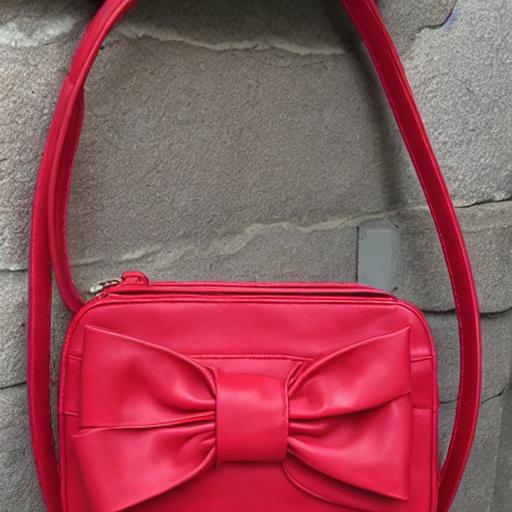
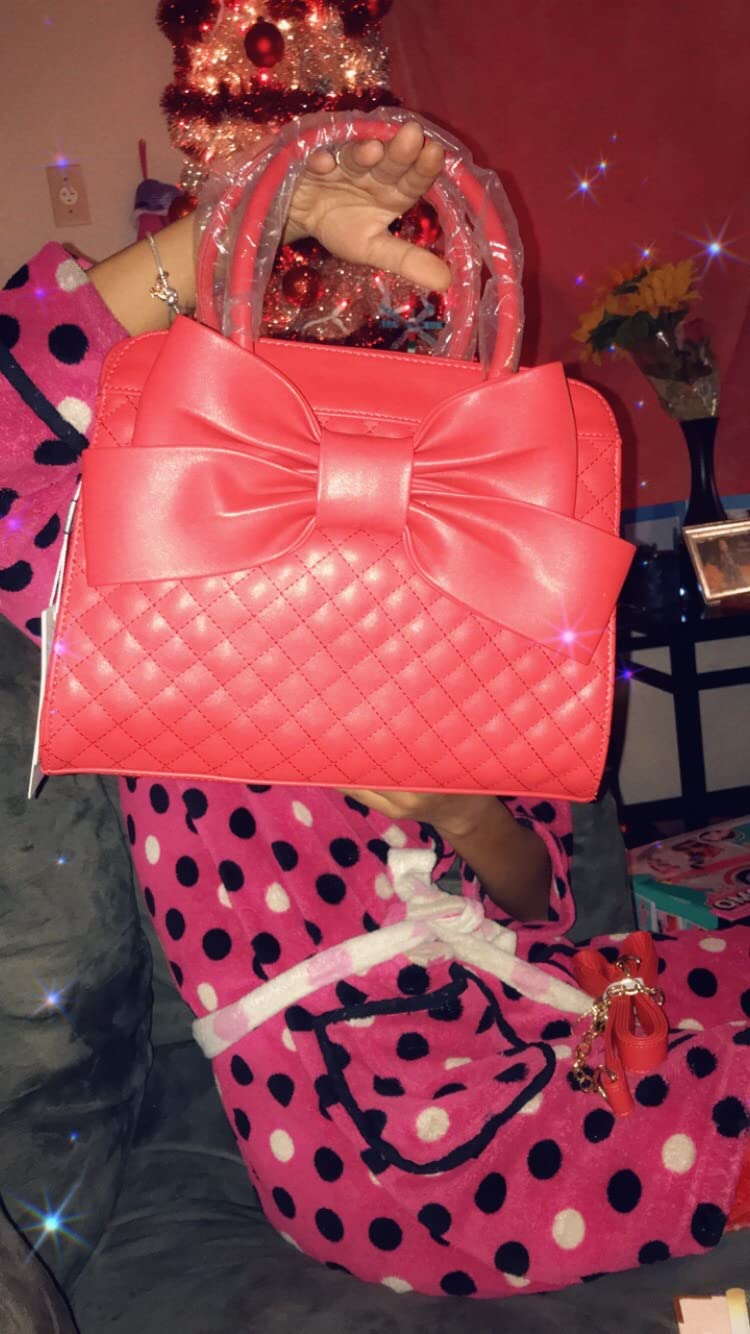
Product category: accessories_handbag
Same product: no